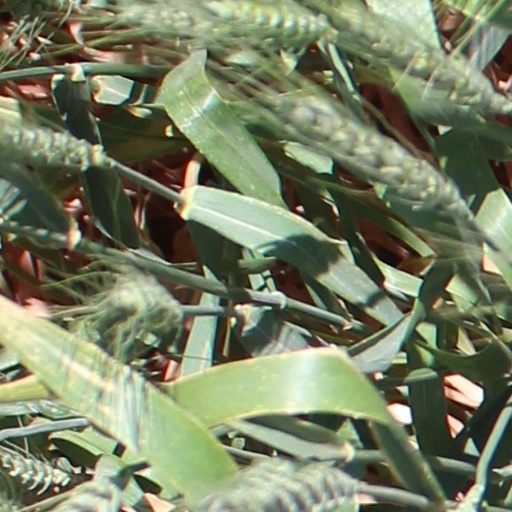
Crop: wheat